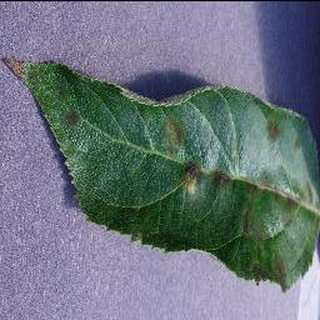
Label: apple_apple_scab